Sherin Khankan

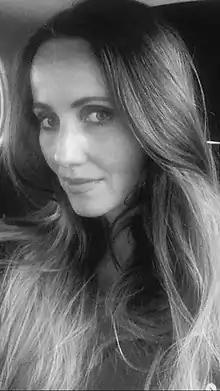

Sherin Khankan (born Ann Christine Khankan; 13 October 1974) is Denmark's (and Scandinavia's) first female imam; she founded a women-led mosque in Copenhagen. She is also an activist on Muslim issues including female integration and extremism, and has written numerous texts discussing Islam and politics.